U.S. Route 99

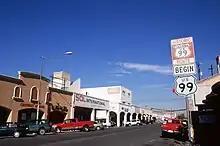
Historic southern terminus of US 99 in Calexico, CA

The basic former route of U.S. Route 99 in California started at the Mexico–United States border in Calexico, and then ran north through the Imperial Valley and along the western shore of the Salton Sea to the Coachella Valley (roughly present-day California State Route 86 and California State Route 111). US 99 then headed west to Los Angeles (present-day Interstate 10), and then north again to the Central Valley (present-day Interstate 5). US 99 then continued along the present-day corridor of California State Route 99 to Bakersfield, Fresno, and Sacramento. In Sacramento, the highway split into two suffixed routes, 99W and 99E. US 99W roughly followed the route of present-day Interstate 5 on the western side of the Sacramento Valley, and US 99E followed present-day State Route 99 on the eastern side of the valley. Both highways merged back together in Red Bluff, and US 99 continued along the present-day Interstate 5 corridor to the Oregon border.